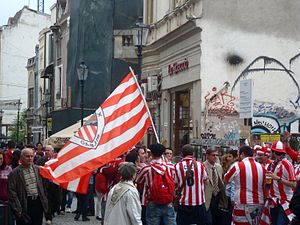
UEFA Europa League finalen 2012
Athletic Club fans i Bukarest
Bilbao fans
UEFA Europa League 2012 Finalen er den sidste kamp i UEFA Europa League 2011–12, den 41. sæson af Europas næststørste fodboldklub turnering, organiseret af UEFA, og den tredje siden den blev omdøbt fra UEFA Cup til UEFA Europa League. Kampen blev spillet den 9. maj 2012 på Arena Națională i Bukarest i Rumænien. Kampen blev spillet mellem to spanske hold – Atlético Madrid og Athletic Club.